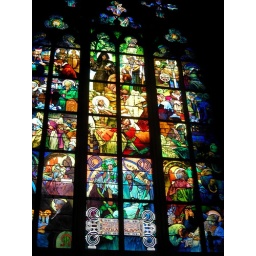
Stained glass window by Alphonse Mucha in the St. Vitus Cathedral, Prague, Czech Republic.